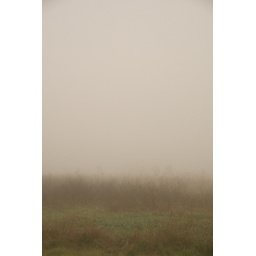
field and trees in the fog